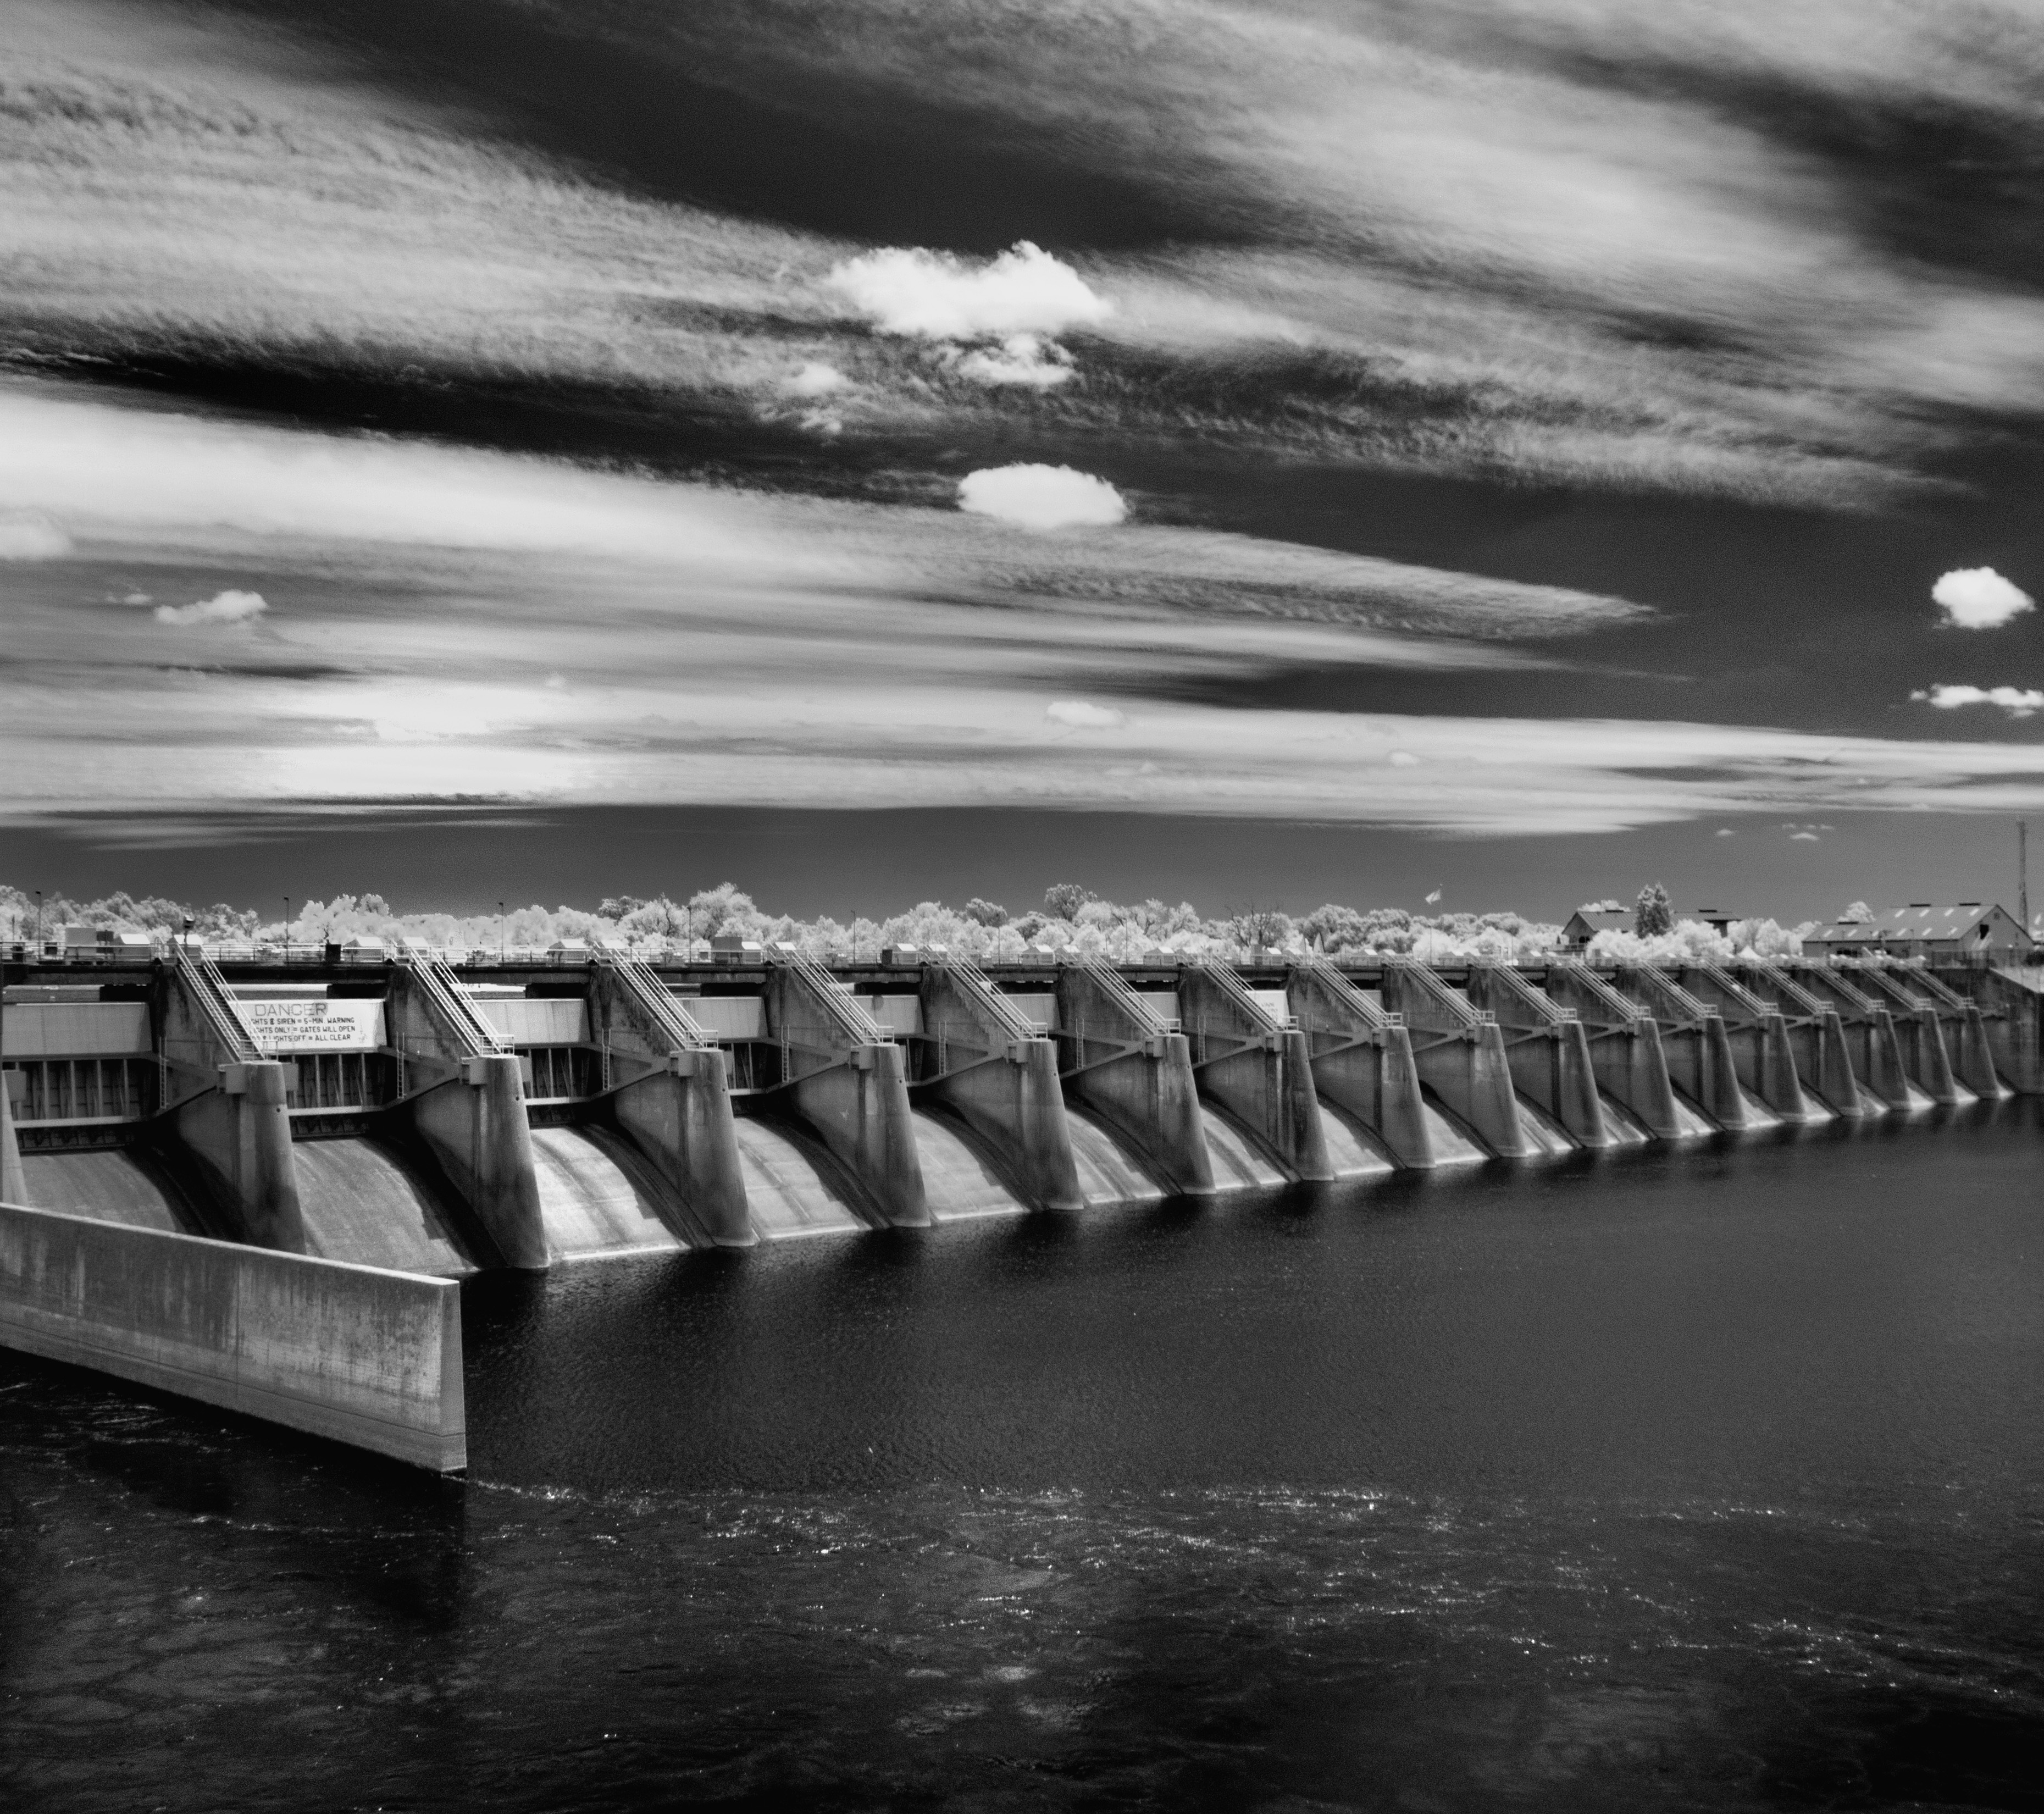
sea, water, horizon, cloud, black and white, white, bridge, photography, wave, line, reflection, darkness, black, monochrome, sacramento, monochrome photography, atmospheric phenomenon